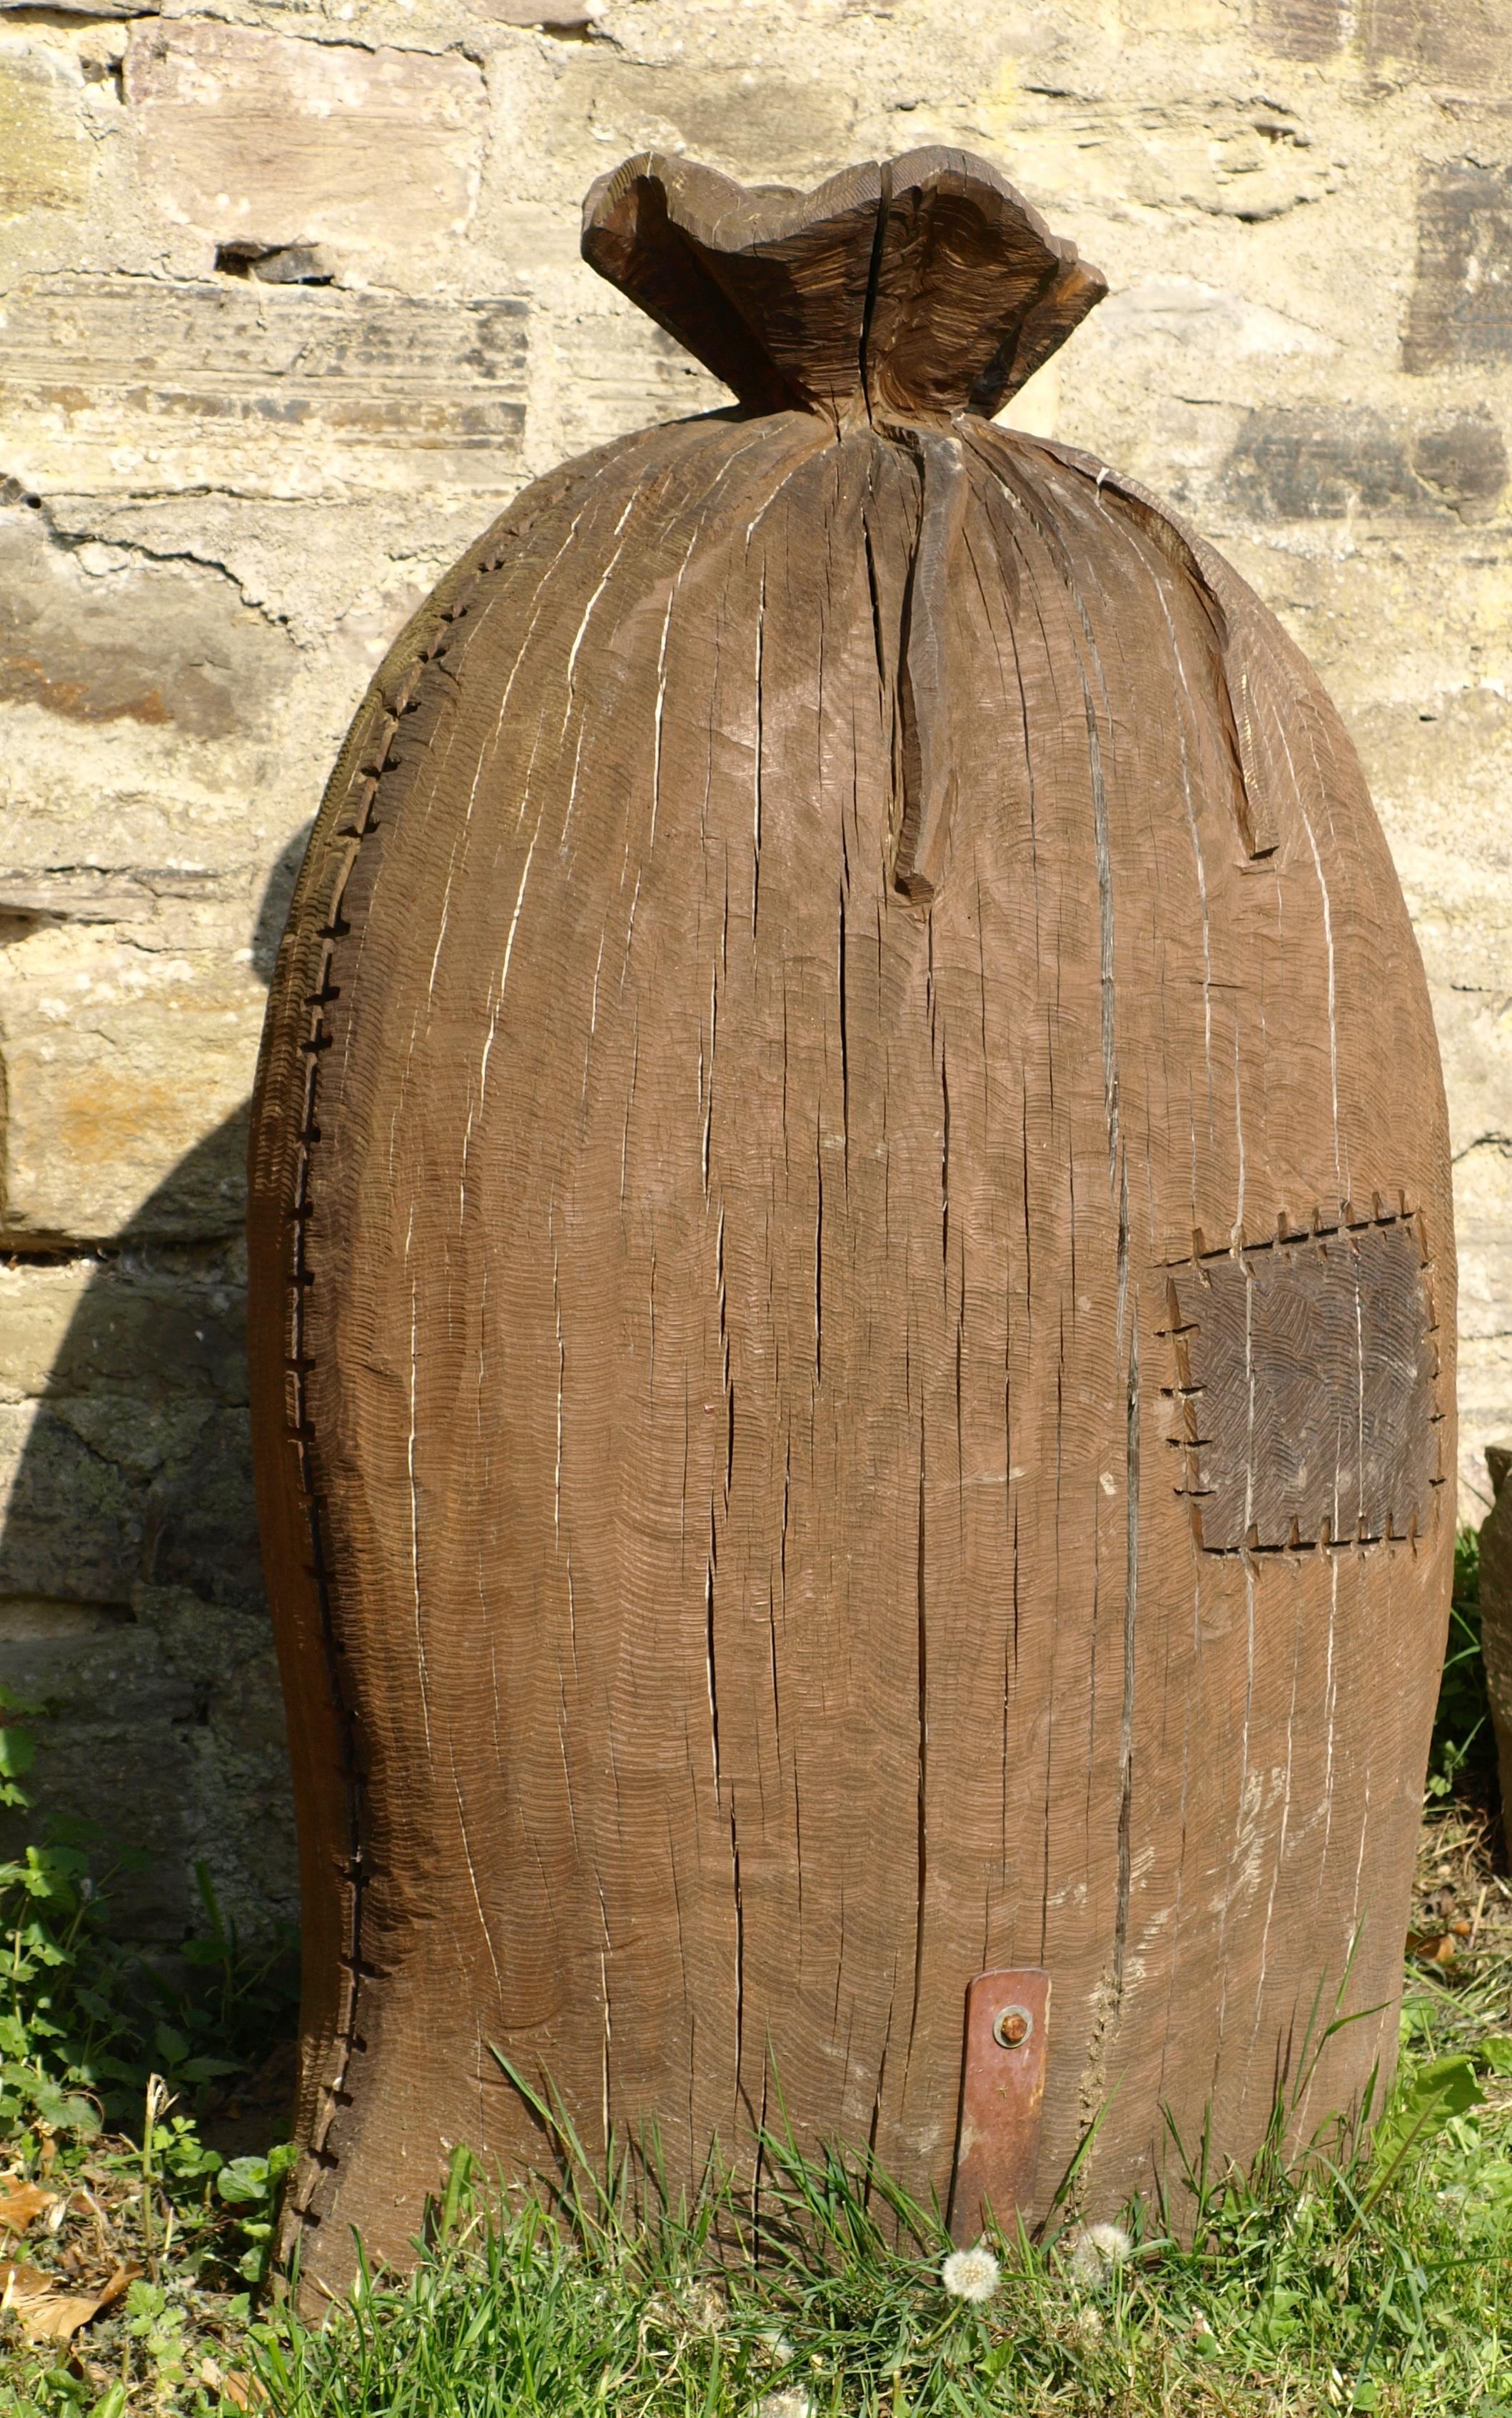
tree, rock, wood, trunk, hut, bag, barrel, sculpture, art, carved, carving, tree stump, man made object, ancient history, wood sack